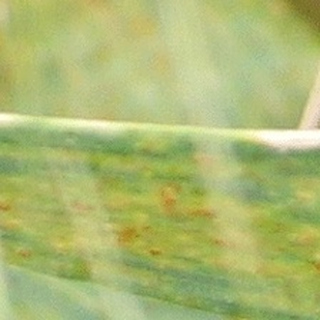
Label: wheat_brown_rust